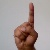
The image shows a hand gesture representing the letter 'D' in Indian Sign Language.